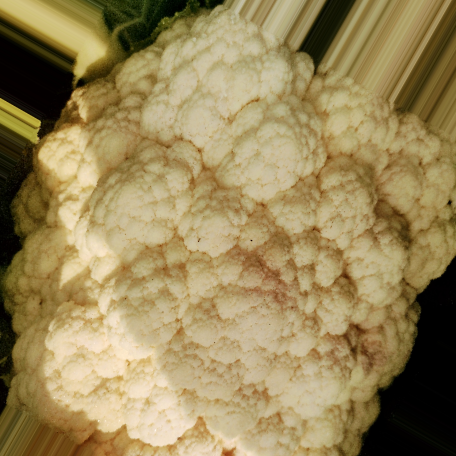
Label: Disease Free